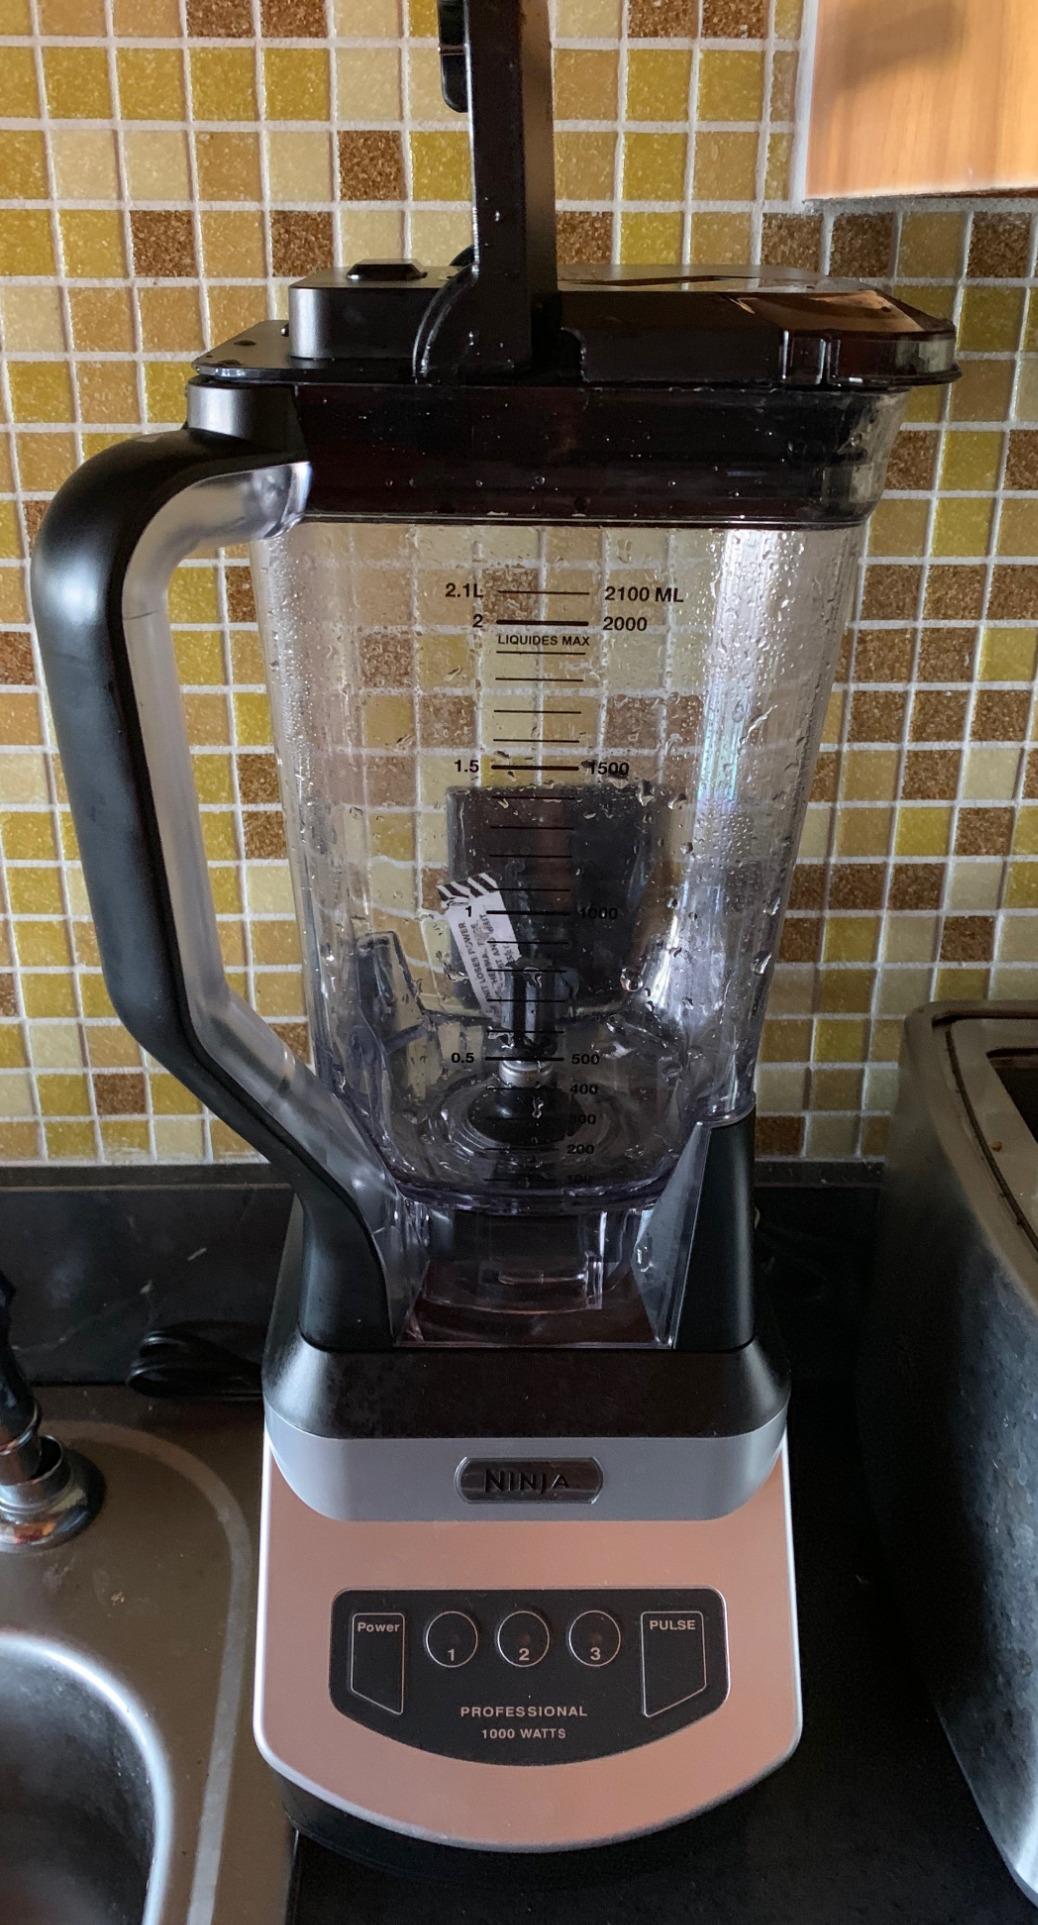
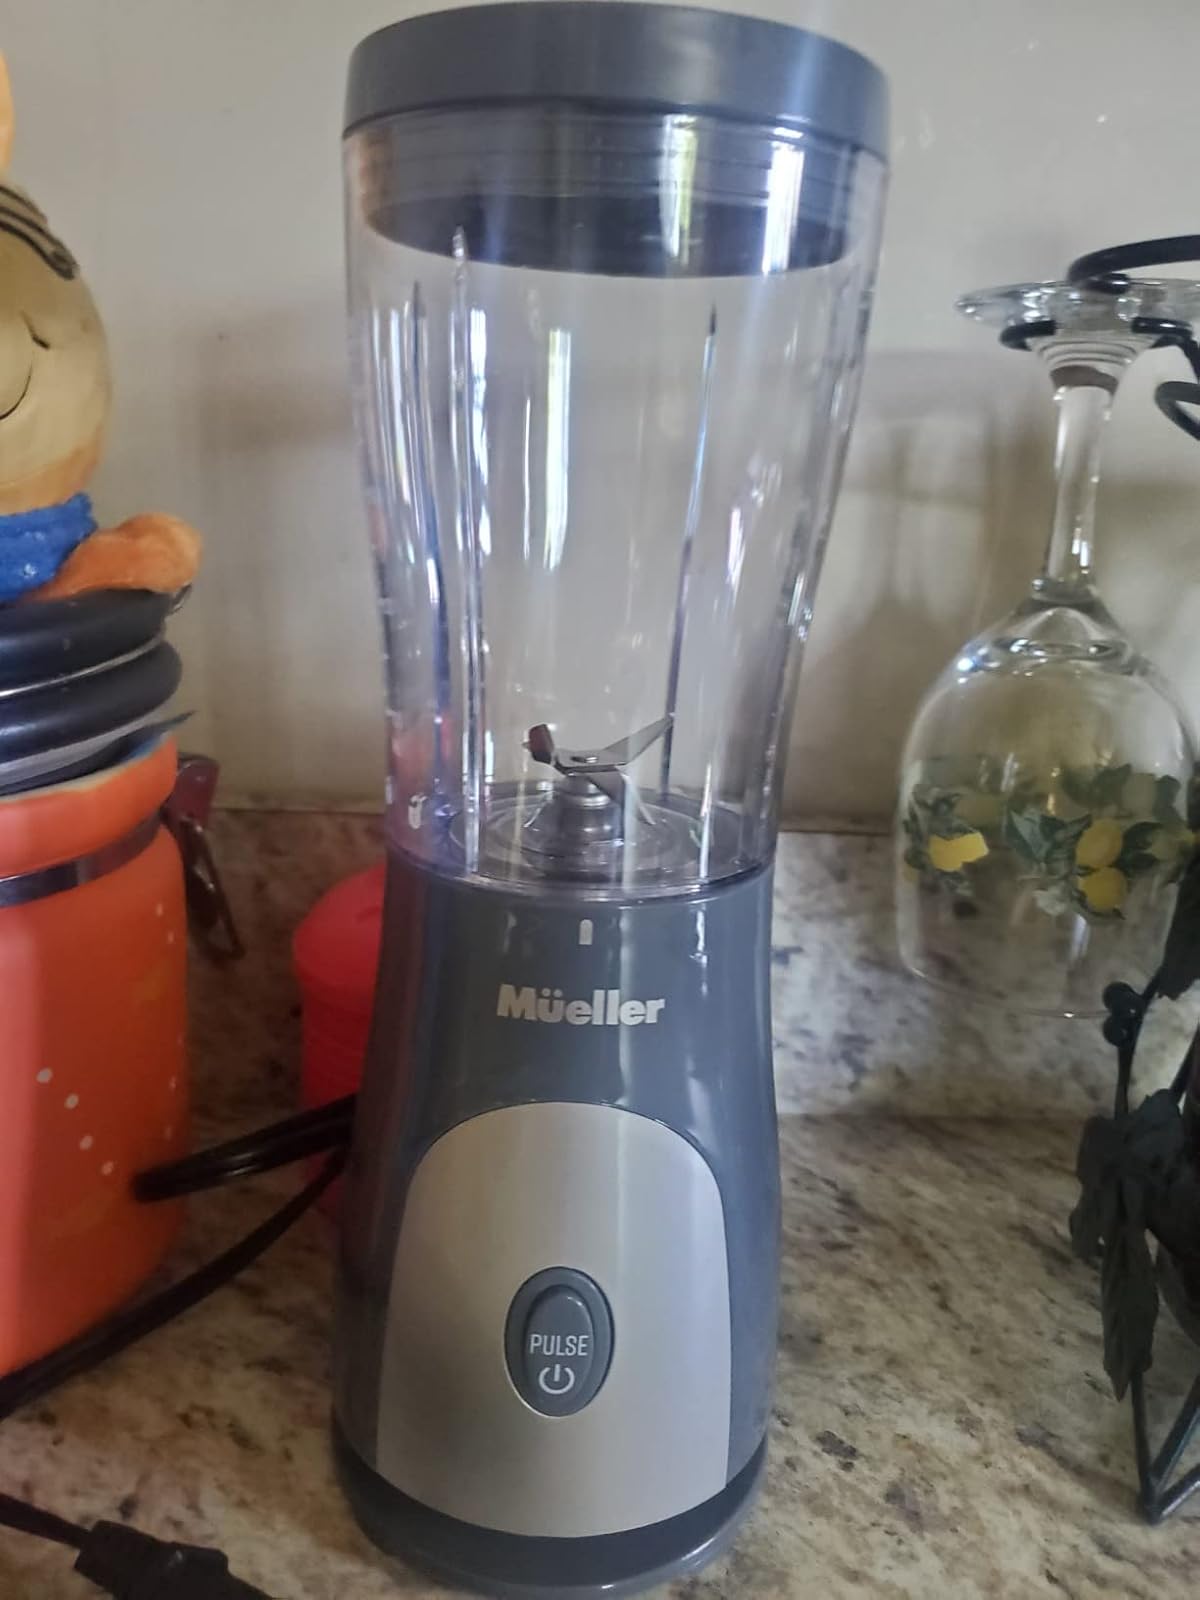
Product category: items_blender
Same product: no